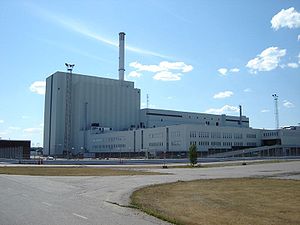
Forsmark atomkraftværk
Forsmark 3
Forsmark atomkraftværk er et atomkraftværk udenfor jernbrydningsdistriktet Forsmark i Östhammars kommun.